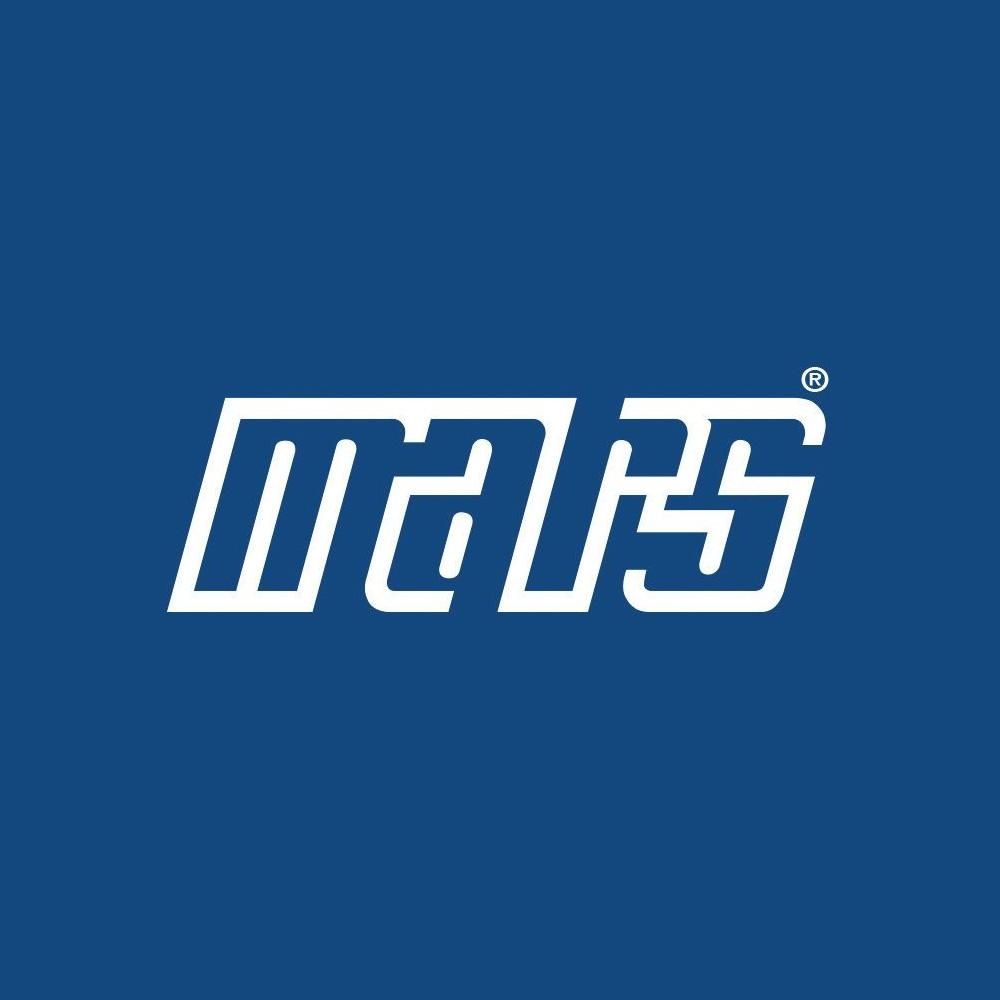
MARS 34601 MARS 5000W Element Kit W/Fuse
WE DO NOT HAVE ANY DISCOUNT OUTLET STORE OR SIMILAR NAME WEBSITE; Call/Text for AVAILABILITY,UPDATED PRICE and SHIPPING ESTIMATE on 773-719-1452 or Email customer@zainabsupplies.com; Shipping charges are estimated; Overnight shipping & overseas shipping are also available; Returns & Restocking Fees of 10% to 25% will be charged The customer has to pay for both sides of the freight charges; Installed parts are not covered for returns; The warranty is provided by the manufacturer Contact the manufacturer in case of warranty issues for defective parts; Installation Guidelines Parts must be installed by a Professional or Engineer or Technician Strictly follow the installation guidelines provided by the manufacturer as failure to do so may lead to accidents such as electric shocks or life-threatening injuries or any kind of damage It is the customer responsibility to follow the installation instructions; California Proposition 65 For California residents, follow California Proposition 65. For more information click https://www.p65warnings.ca.gov
Brand: MARS
Category: Home & Garden > Household Appliance Accessories > Water Heater Accessories > Water Heater Elements